Soldier

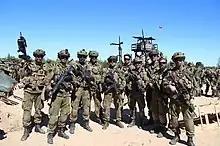
Norwegian Army soldiers, conscripts, and officers during a NATO exercise in Latvia, 2015

Some formal or informal designations may reflect the status or changes in status of soldiers for reasons of gender, race, or other social factors. With certain exceptions, service as a soldier, especially in the infantry, had generally been restricted to males throughout world history. By World War II, women were actively deployed in Allied forces in different ways. Some notable female soldiers in the Soviet Union were honored as "Heroes of the Soviet Union" for their actions in the army or as partisan fighters. In the United Kingdom, women served in the Auxiliary Territorial Service (ATS) and later in the Women's Royal Army Corps (WRAC). Soon after its entry into the war, the U.S. formed the Women's Army Corps, whose female soldiers were often referred to as "WACs." These sex-segregated branches were disbanded in the last decades of the twentieth century and women soldiers were integrated into the standing branches of the military, although their ability to serve in armed combat was often restricted.